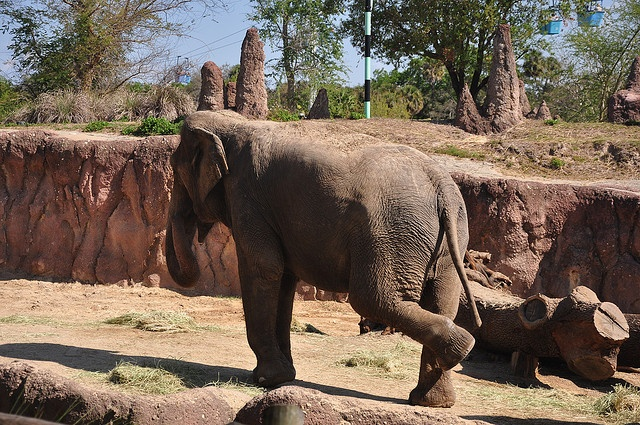
An elephant walking alongside edge of enclosure trotting
An elephant walks alone in an outdoor enclosure.
An elephant standing in the dirt near trees and logs.
An elephant walking across a natural looking enclosure.
An elephant is walking through a dirt surface